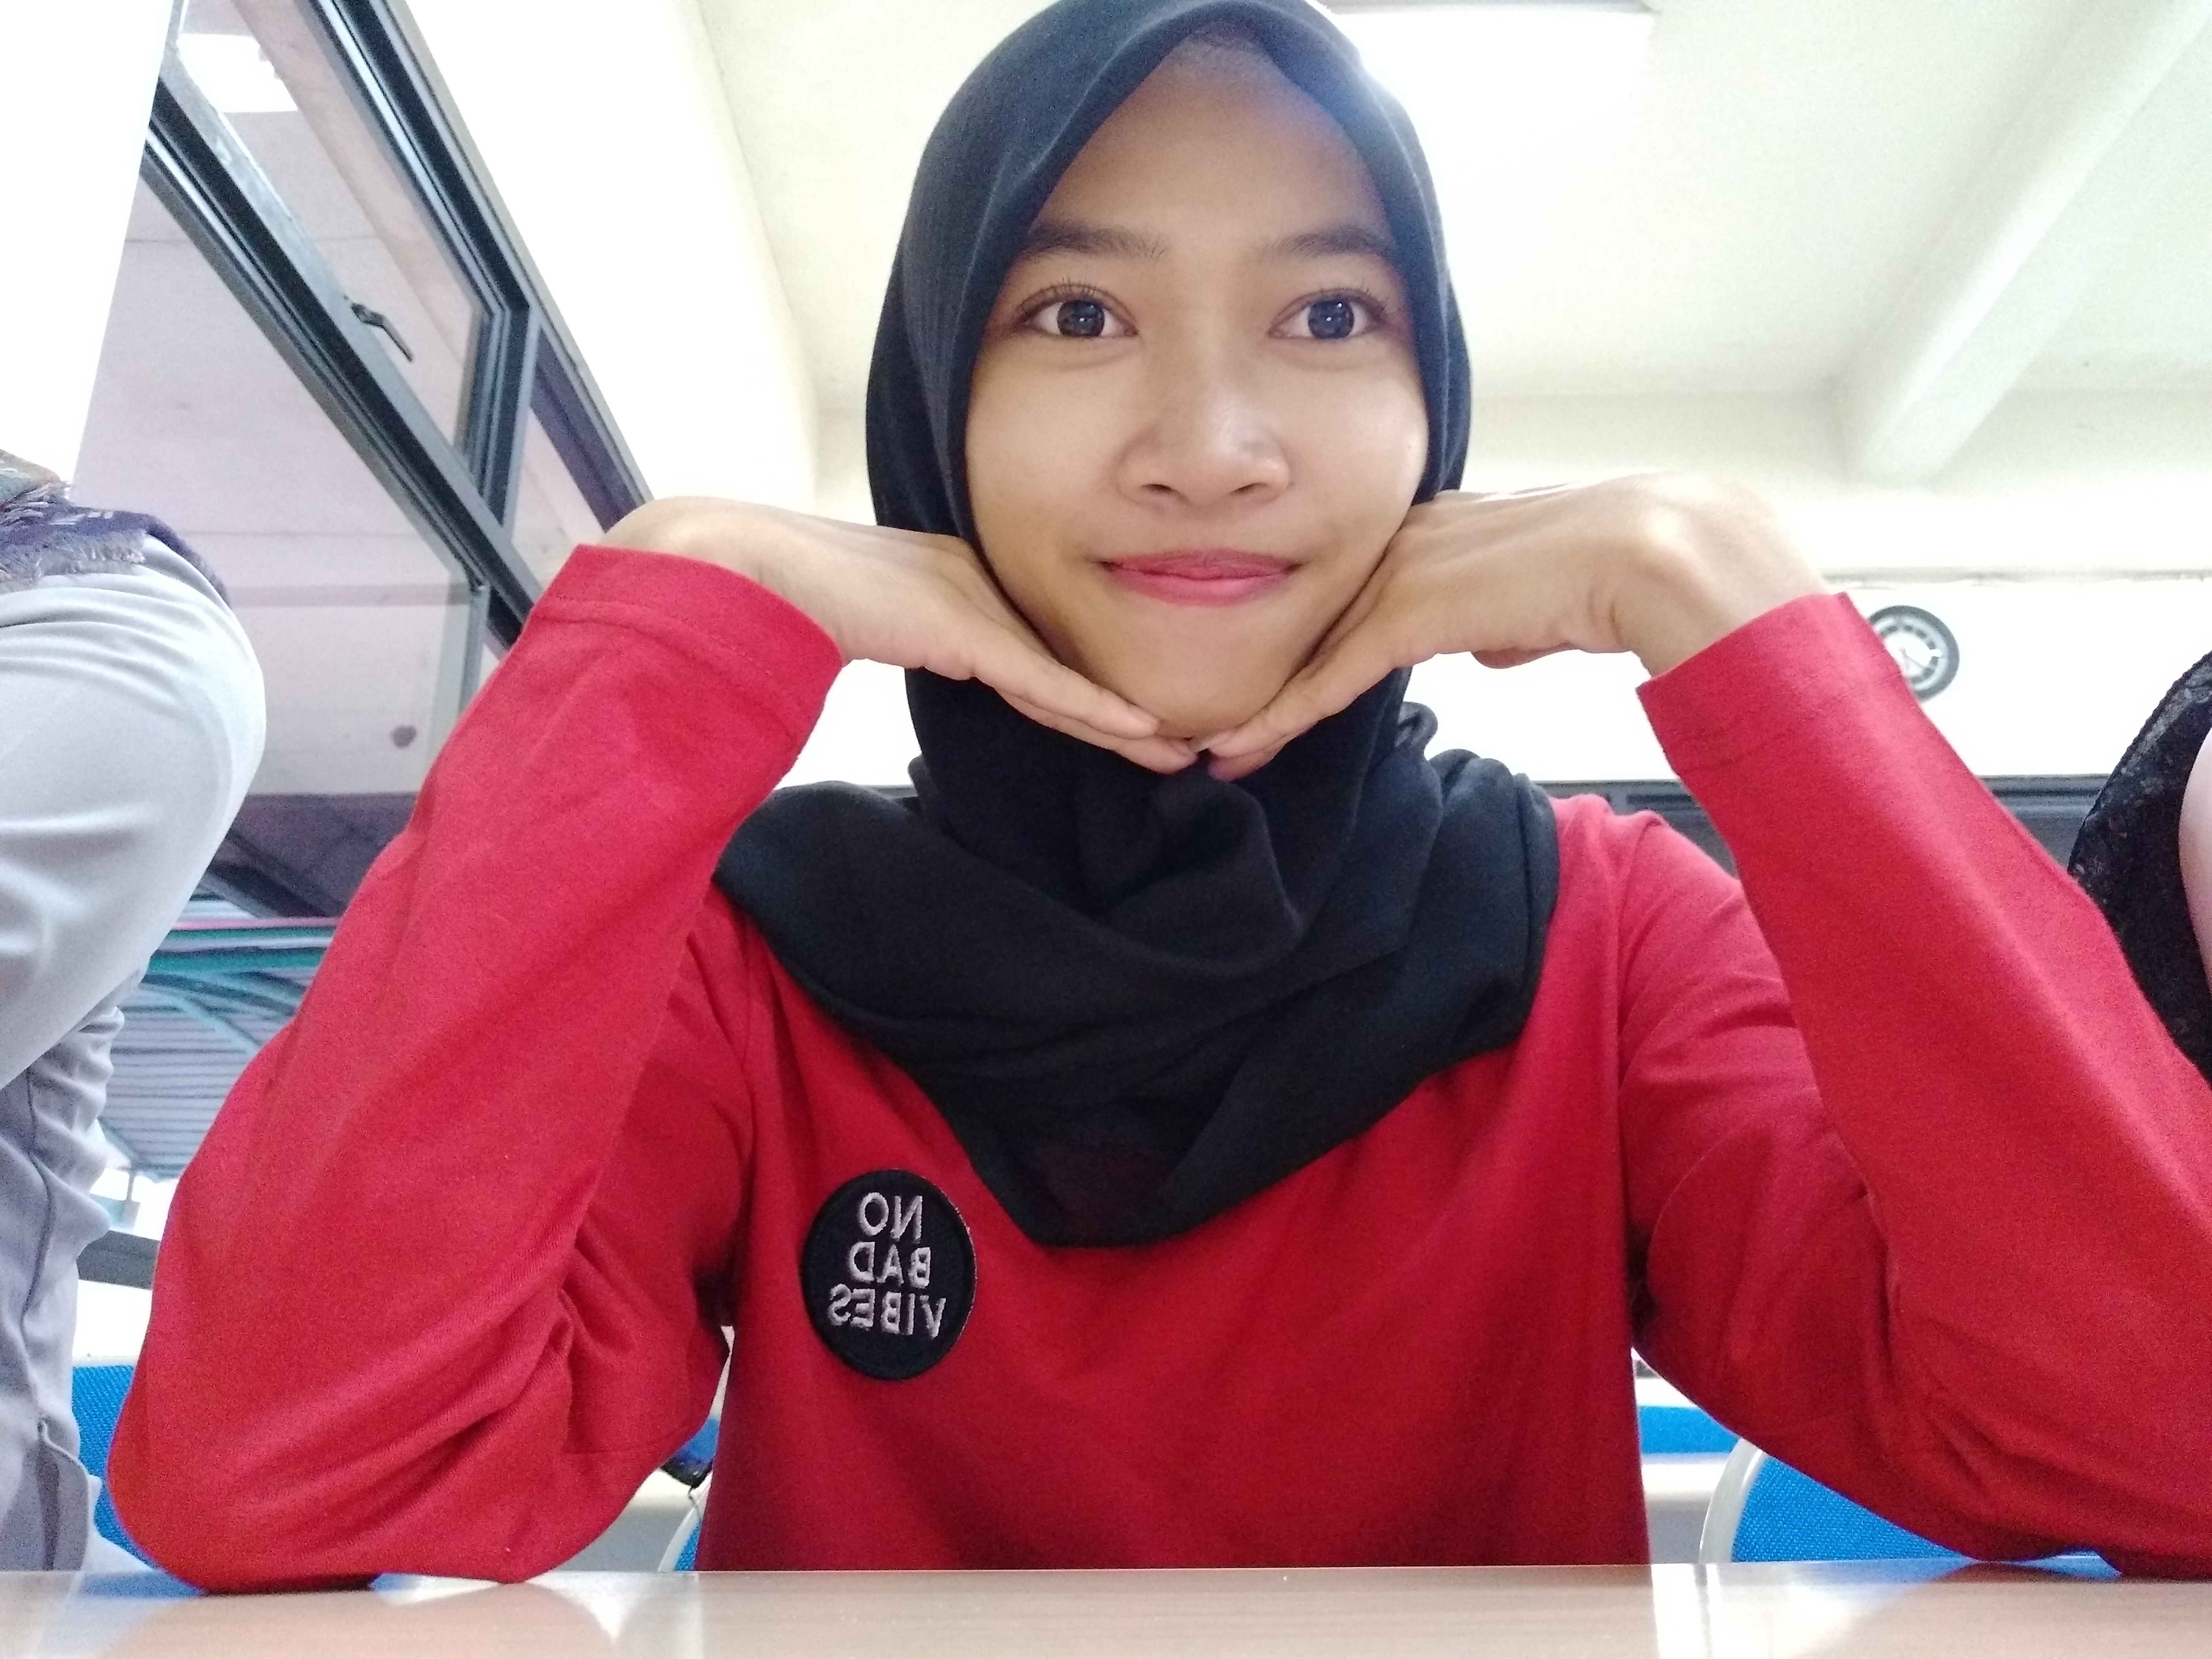
girl, face, arm, skin, beauty, hand, long hair, black hair, outerwear, neck, smile, sportswear, elbow, sitting, chest, abdomen, gesture